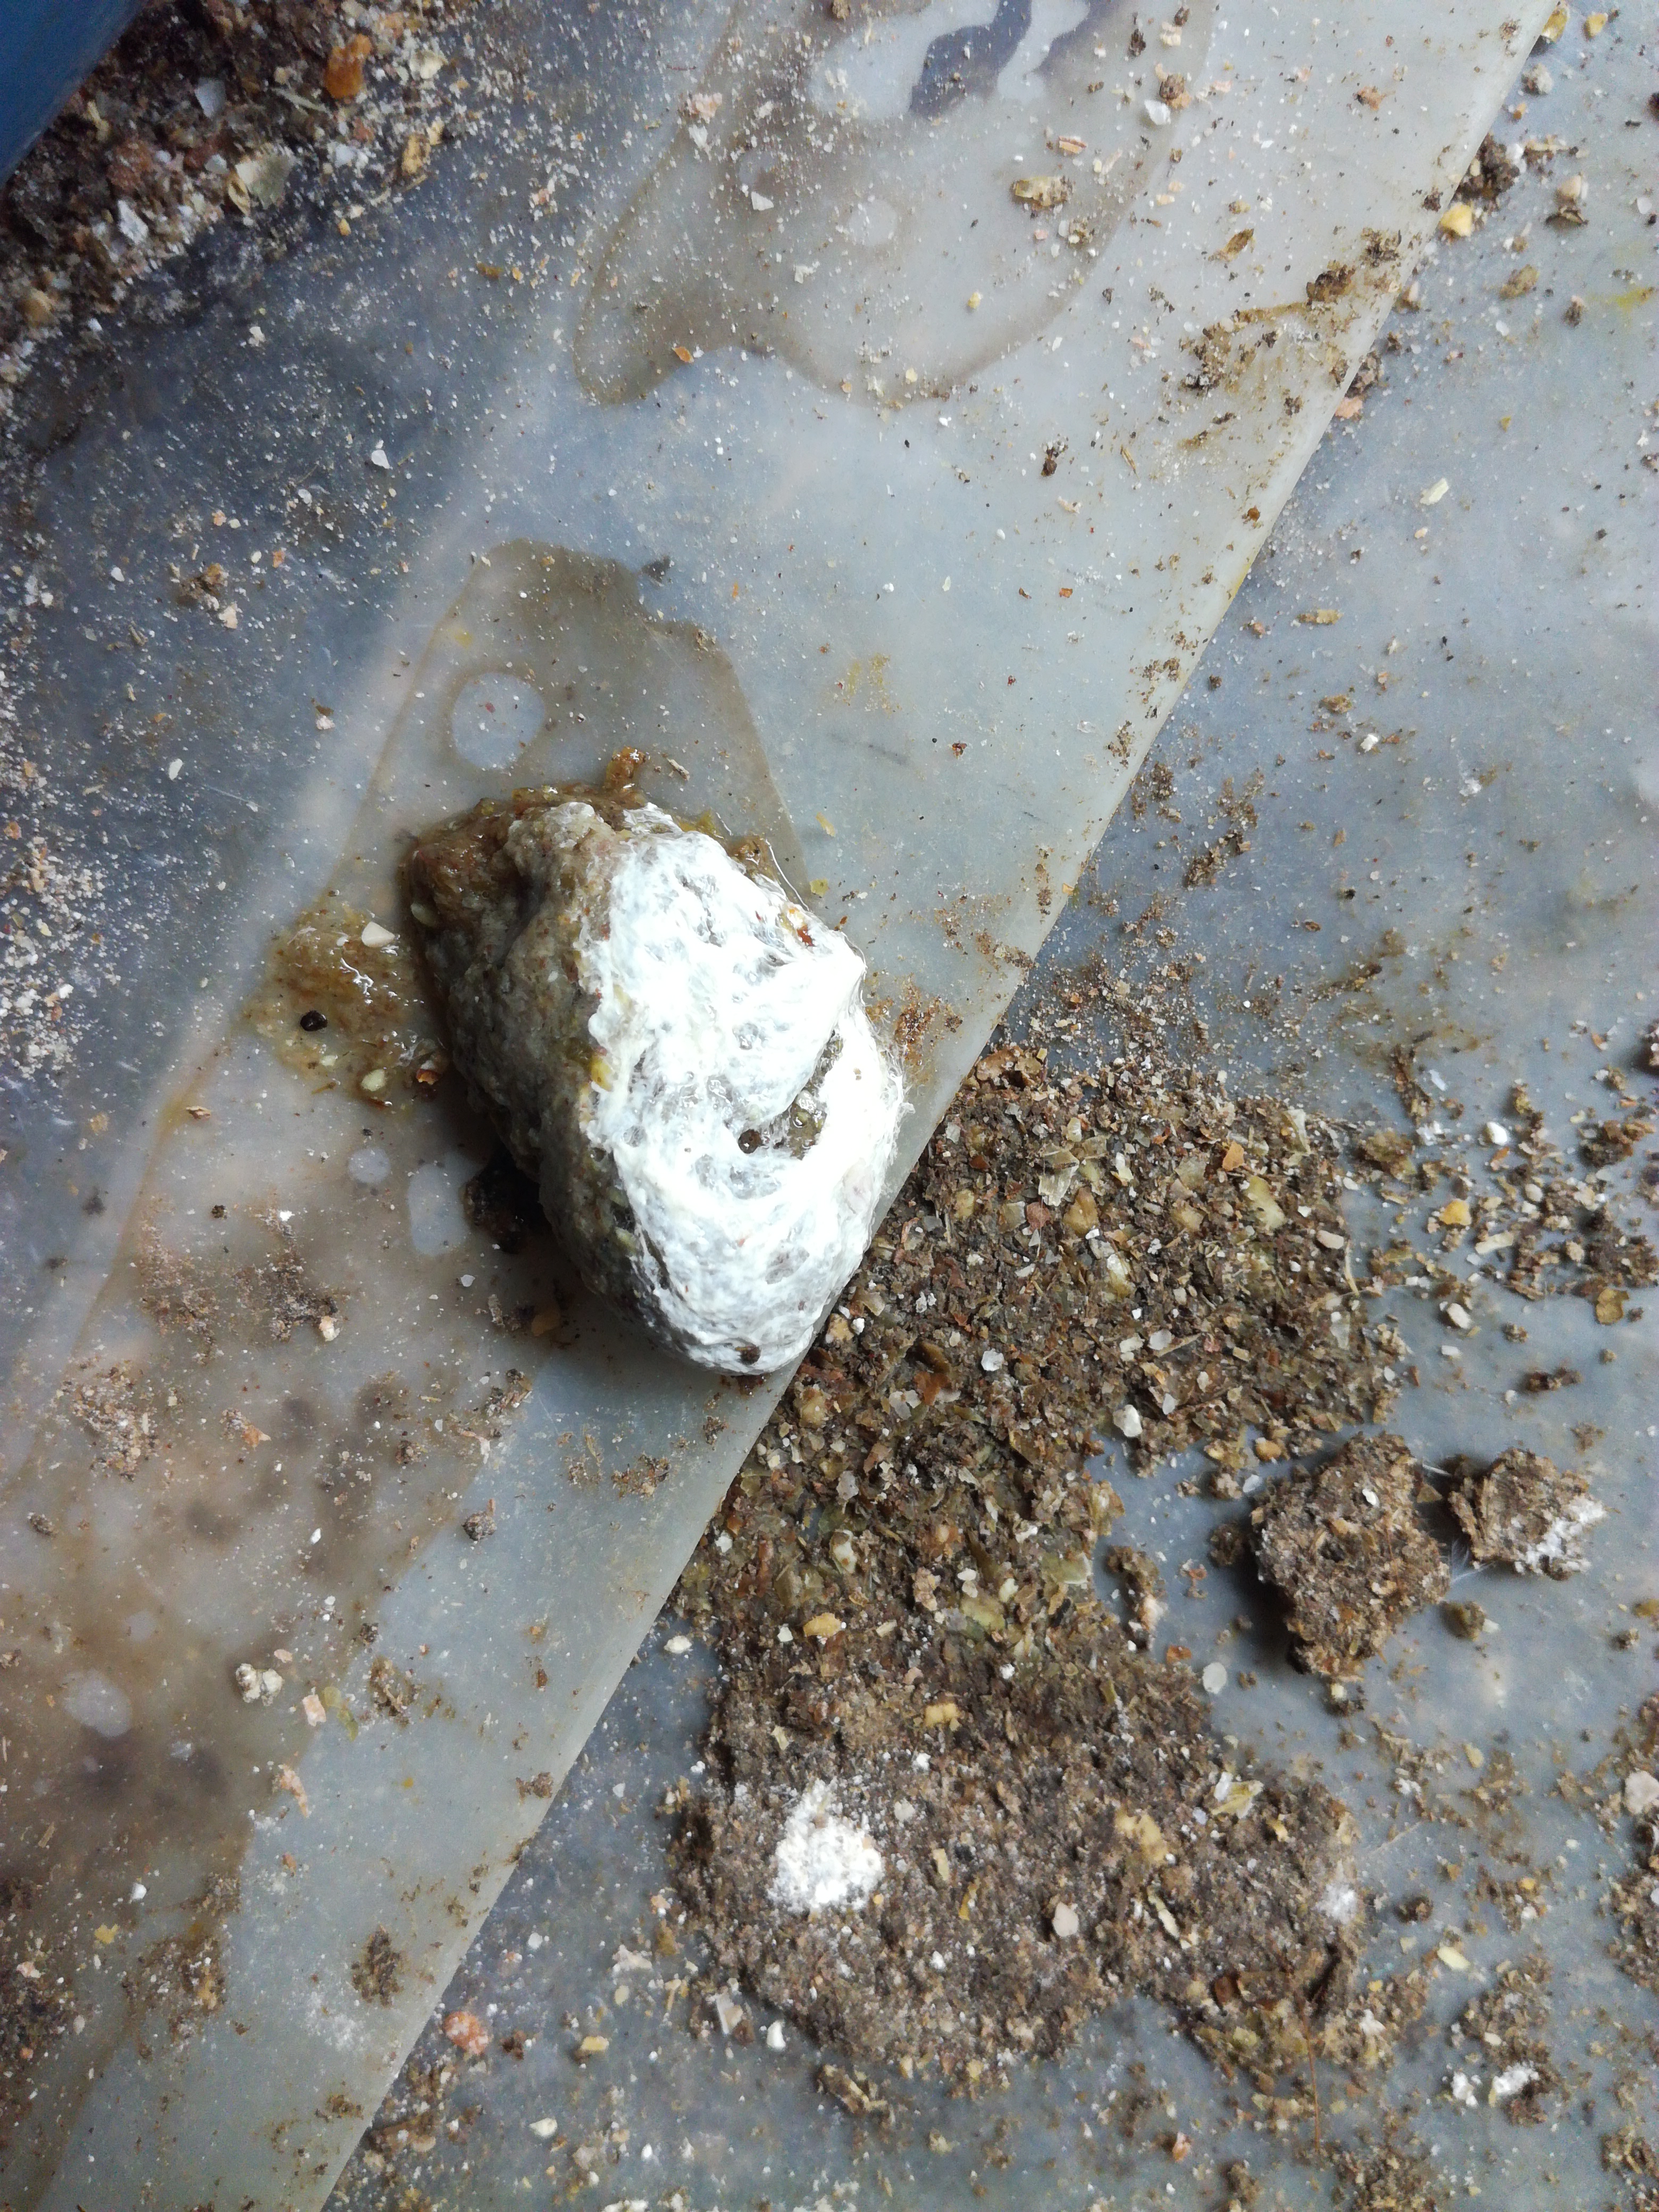
PCR-confirmed diagnosis: Healthy